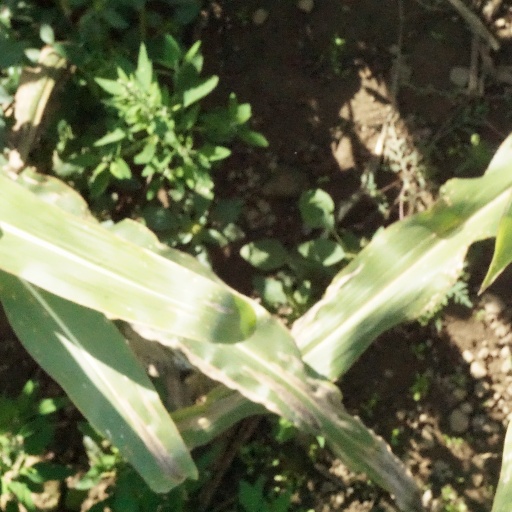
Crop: maize; corn